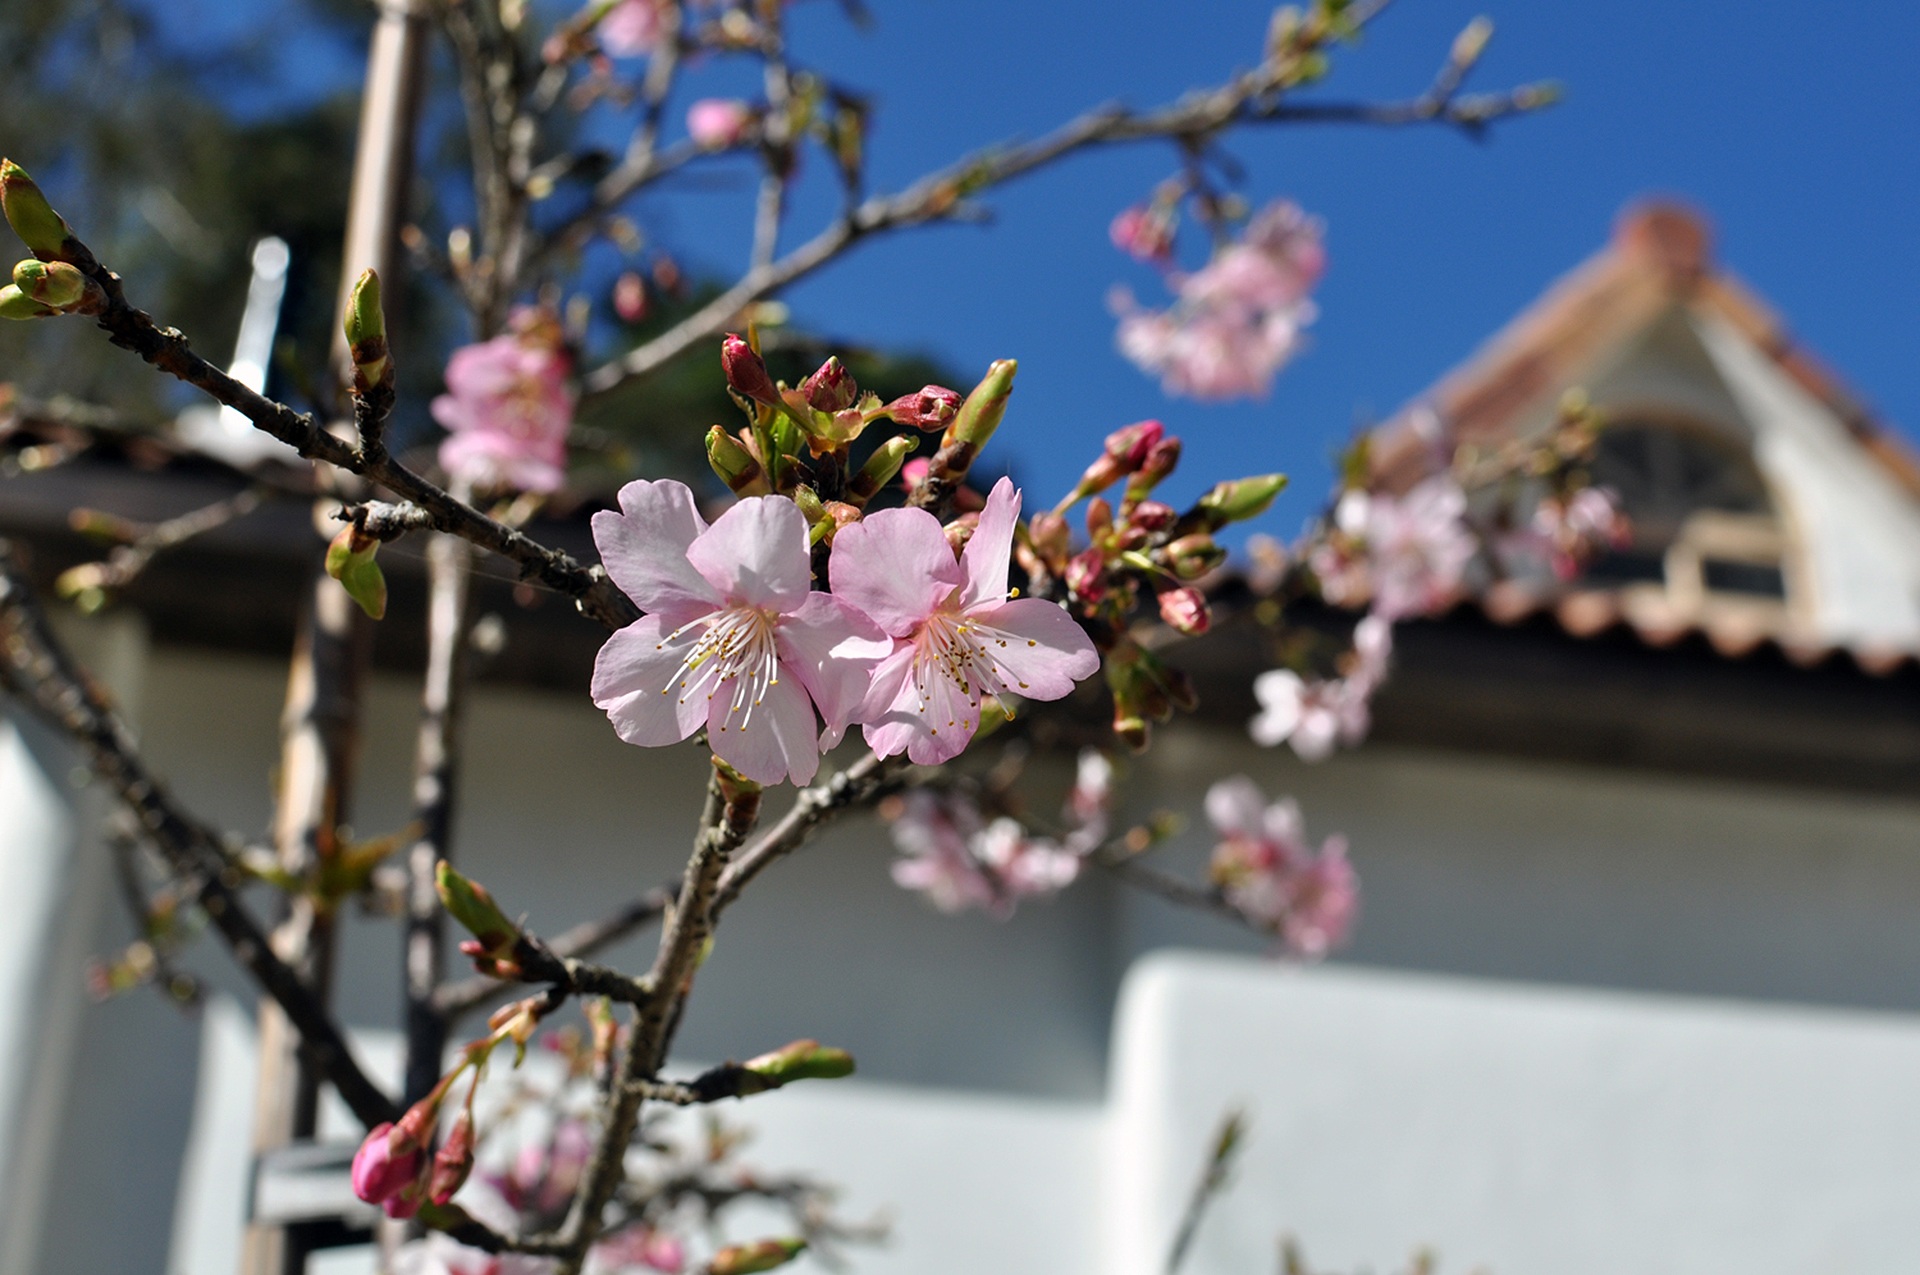
branch, blossom, plant, flower, food, spring, produce, botany, flora, season, cherry blossom, floristry, pink flower, red flowers, beautiful flower, flowering plant